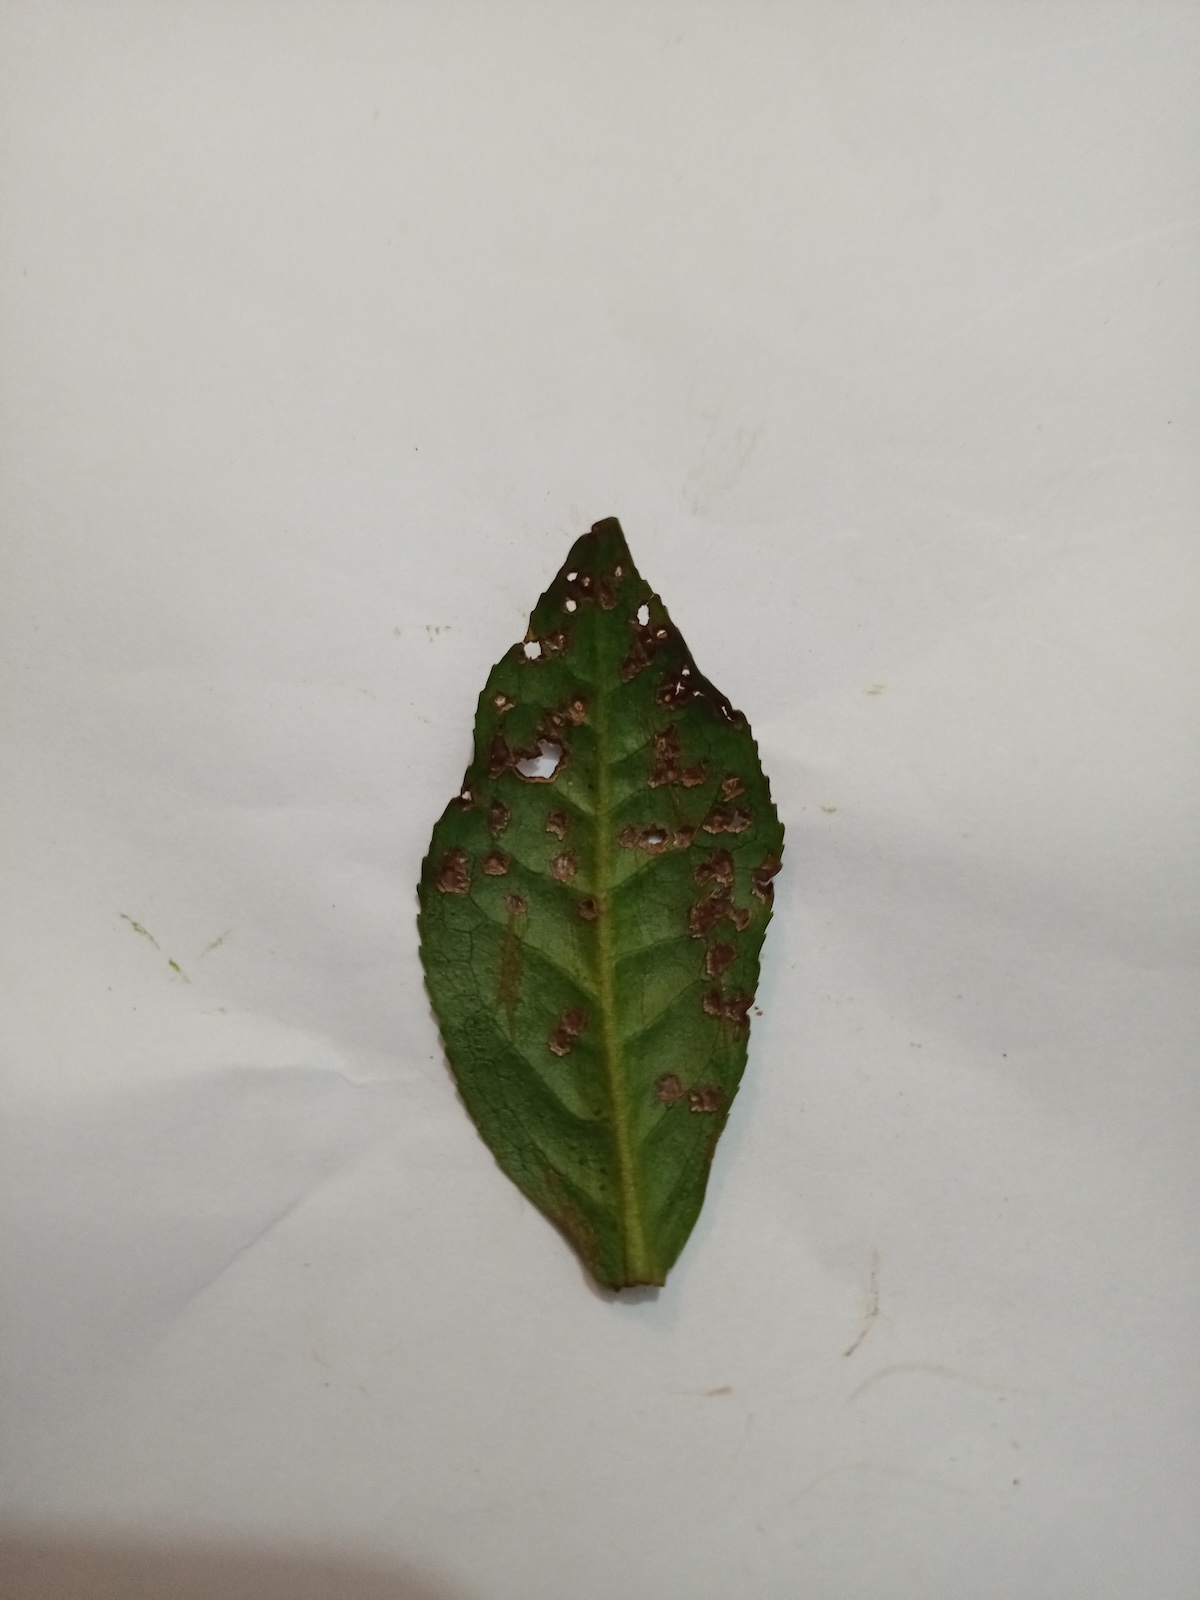
Label: Green mirid bug